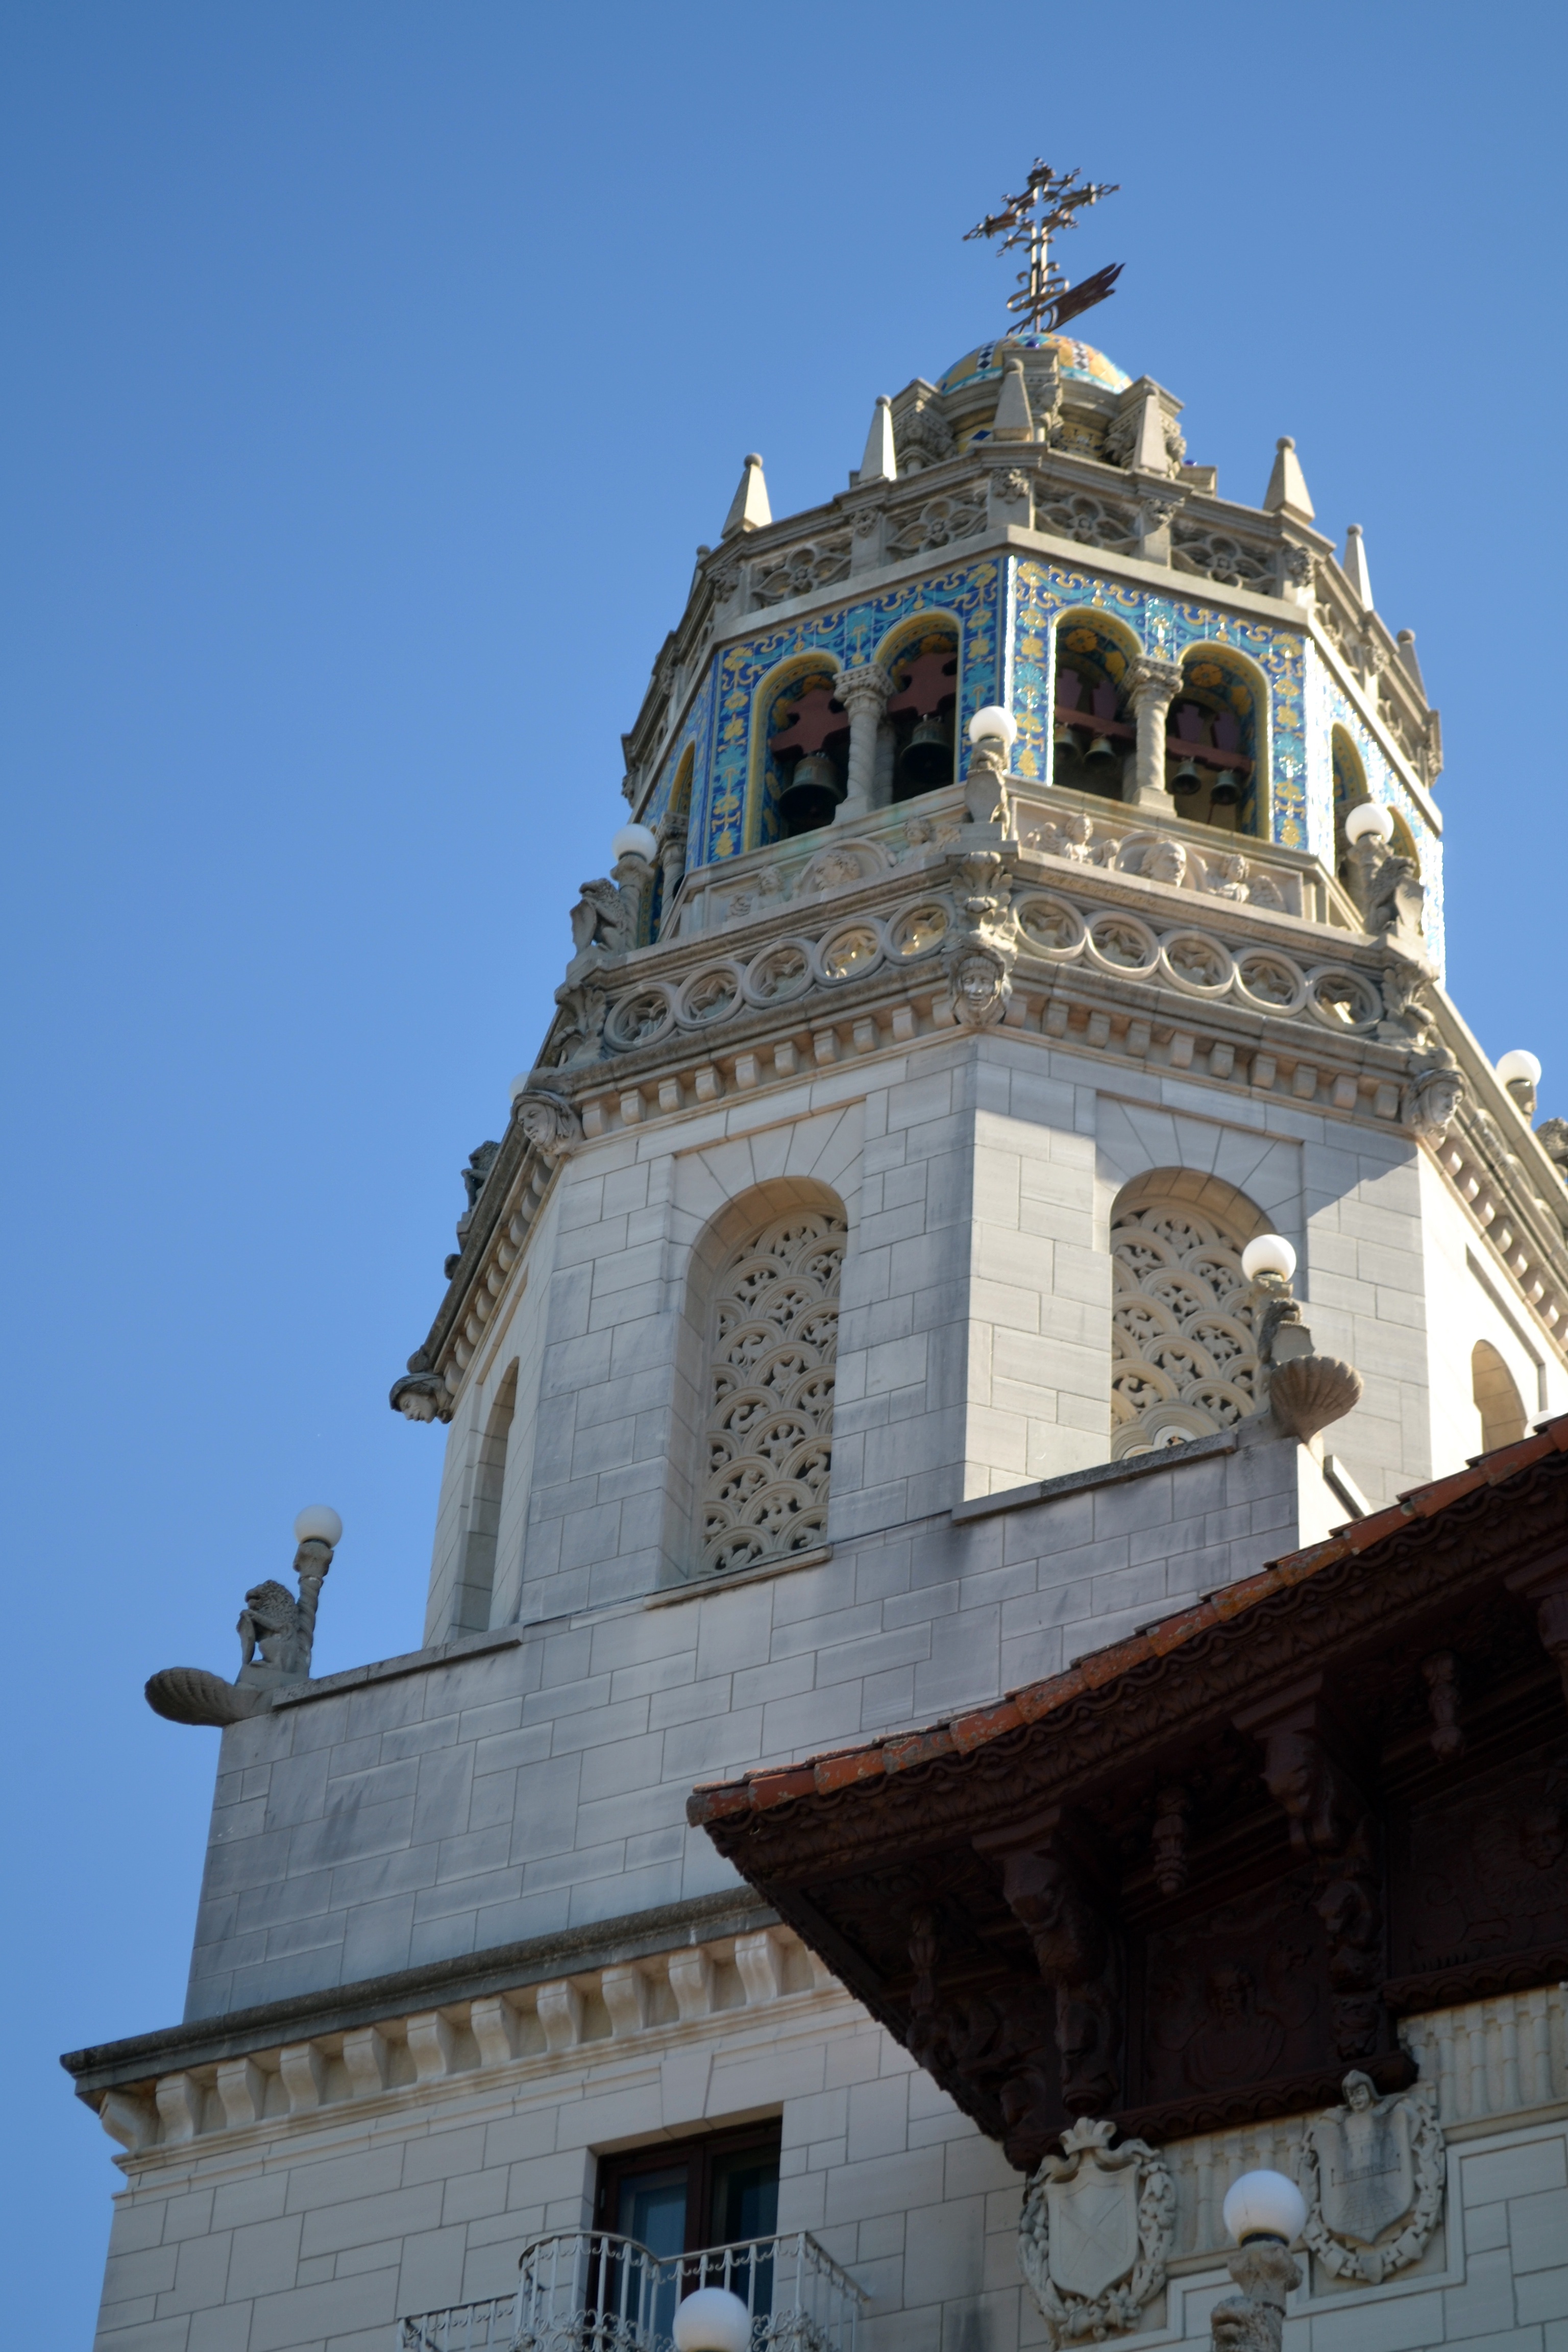
coast, architecture, town, building, tower, ranch, usa, america, castle, landmark, facade, church, cathedral, chapel, california, place of worship, bell tower, spire, steeple, monastery, basilica, pacific, monterey, ancient history, san simeon, hearst castle